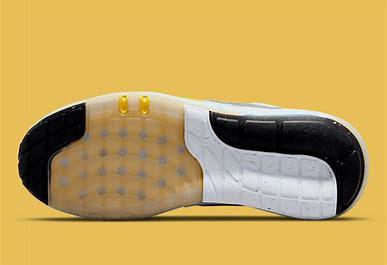
Brand: Nike
Model: Air Max Motif